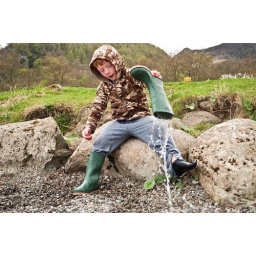
When wading in a lake it's best not to let the water go over your wellies.